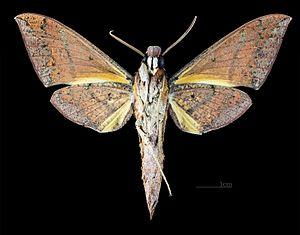
Gnathothlibus heliodes est une espèce de papillons de la famille des Sphingidae, sous-famille des Macroglossinae, de la tribu des Macroglossini et du genre Gnathothlibus.